Moscow Kremlin Wall

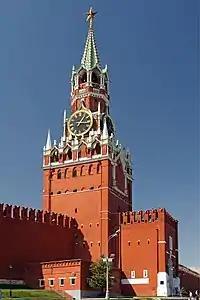
The famous Spasskaya Tower, with its ruby star added in 1937.

Nevertheless, the young knyaz Dmitry Donskoy in 1367 began a rebuilding of the fortress. All winter long from the Mukachyovo village 30 virsts (country miles) from Moscow, limestone was hauled back on sledges, allowing the construction of the first stone walls to begin the following spring. The walls successfully withstood two sieges during the Lithuanian–Muscovite War (1368–72). Within a few years the city was adorned with beautiful white-stone walls. Whilst it was successfully invaded by the Tatars again in 1382, the massive fortification suffered no damage.